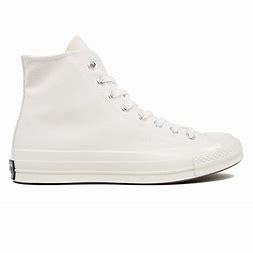
Brand: Converse
Model: Chuck Taylor